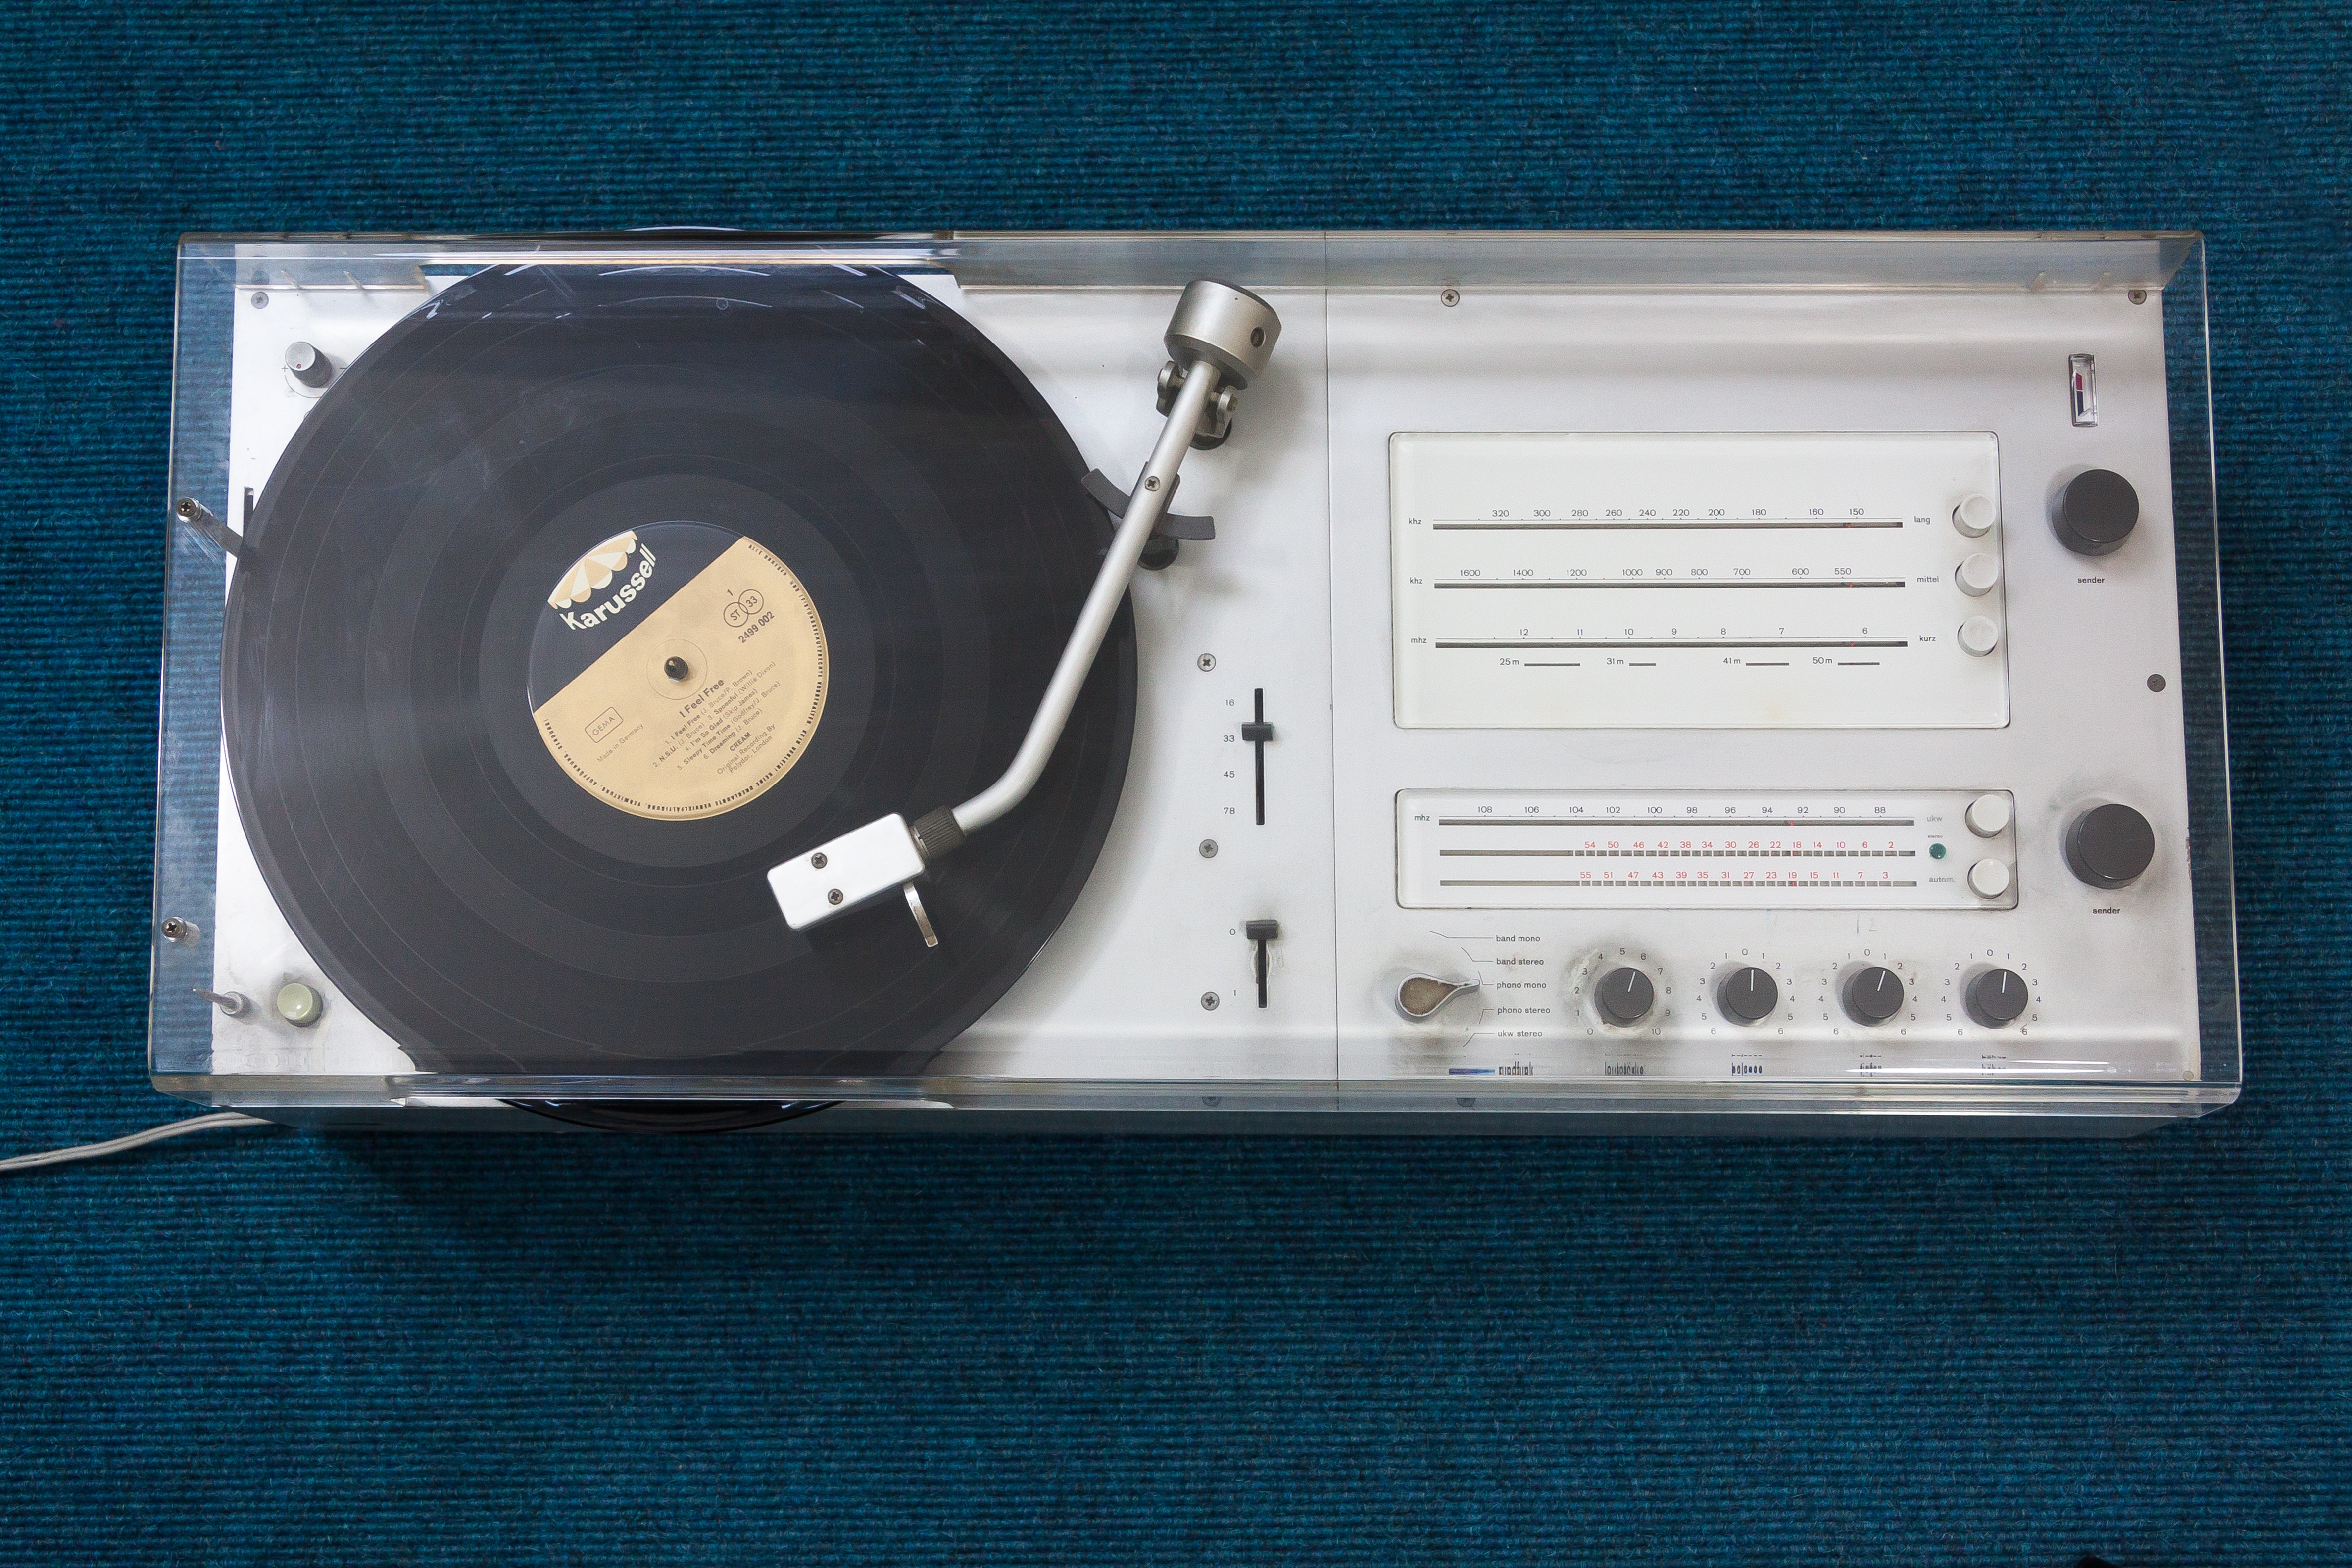
record, turntable, technology, brown, cream, radio, product, electronics, design, audio, classic, 1962, hfg, cover, multimedia, ulm, plexiglas, electronic device, dieter rams, schneewittchen coffin